Tony Ridnell

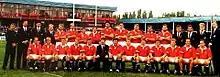
1991 USA Rugby World Cup Squad before their match against the All Blacks in Gloucester, England

In 1985, Ridnell was named to the United States national rugby union team, the Eagles, under coach Ron Mayes. Earning his first cap as Eagle No. 168 in his first match for Jim Perkins, he started at Blind-Side Flanker (No. 6) against Australia in the 1987 Rugby World Cup. In 1989, he would suffer a knee injury and have thoughts of never being able to play again. He returned to international play at the 1991 Rugby World Cup, starting against Italy at No. 8, losing 30-9 at Cross Green, England. Ridnell became an accomplished 7s player, leading the pack at every Hong Kong Sevens tournament from 1989 to 1993 under Eagles 7s Coach Emil Signes. Having established himself at the Canberra, Fiji, and Hong Kong Sevens Tournaments, he earned a spot representing the United States in the first Sevens World Cup.